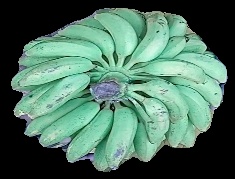
Variety: elakki-bale
Grade: grade1